Jean-Joseph Ange d'Hautpoul

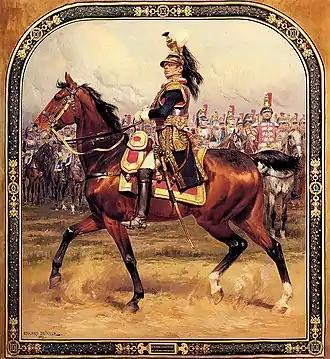
"Le Général d'Hautpoul à cheval" by Édouard Detaille, 1912

In July 1801, First Consul Bonaparte appointed d'Hautpoul as inspector-general of the cavalry and then awarded him command of the cavalry in the camps of Compiègne and Saint-Omer. In August 1805, d'Hautpoul was given command of the 2nd division of cuirassiers under Joachim Murat. At Austerlitz, d'Hautpoul distinguished himself by leading his heavy cavalry into the Russian center at the Pratzen heights, breaking the infantry squares. In 1804, Napoleon made him a grand officer ("grand cordon") of the Légion d'honneur and a senator, which carried with it an annual income of 20,000 francs.